Empire of Brazil

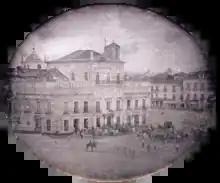
Photograph showing the Imperial Palace in Rio de Janeiro with carriages and mounted honor guard in the square fronting the palace

The territory which would come to be known as Brazil was claimed by Portugal on 22 April 1500, when the navigator Pedro Álvares Cabral landed on its coast. Permanent settlement followed in 1532, and for the next 300 years the Portuguese slowly expanded westwards until they had reached nearly all of the borders of modern Brazil. In 1808, the army of French Emperor Napoleon I invaded Portugal, forcing the Portuguese royal family—the House of Braganza, a branch of the thousand-year-old Capetian dynasty—into exile. They re-established themselves in the Brazilian city of Rio de Janeiro, which became the unofficial seat of the Portuguese Empire.